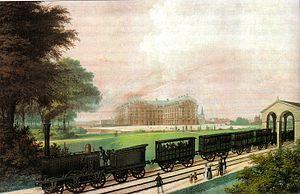
Le Zollverein, littéralement « union douanière allemande » est une union douanière et commerciale entre États allemands dont l'acte fondateur est signé le 22 mars 1833 et qui entre en fonction le 1ᵉʳ janvier 1834.
Gottfried Ludolf Camphausen est un banquier et homme politique rhénan.
La Révolution industrielle en Allemagne désigne la percée de l'industrialisation en Allemagne au XIXᵉ siècle. Cette période débute en 1815 selon Hubert Kiesewetter, ou en 1835 selon